Bánk bán

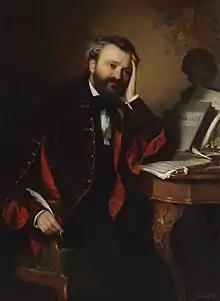
Portrait of Erkel byAlajos Györgyi Giergl, 1850

Bánk bán is an opera in 3 acts by composer Ferenc Erkel. The work uses a Hungarian-language libretto by Béni Egressy which is based on a stage play of the same name by József Katona. ("Bán" is ban in English, similar to a viceroy, a duke or palatine.) The main storyline is based on the assassination of Queen Gertrude, wife of Andrew II in 1213. The opera was first performed at the Pesti Nemzeti Magyar Szinház in Pest on 9 March 1861.